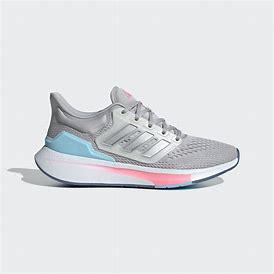
Brand: Adidas
Model: EQ21 Run